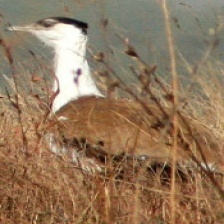
Species: INDIAN BUSTARD
Scientific name: ARDEOTIS NIGRICEPS